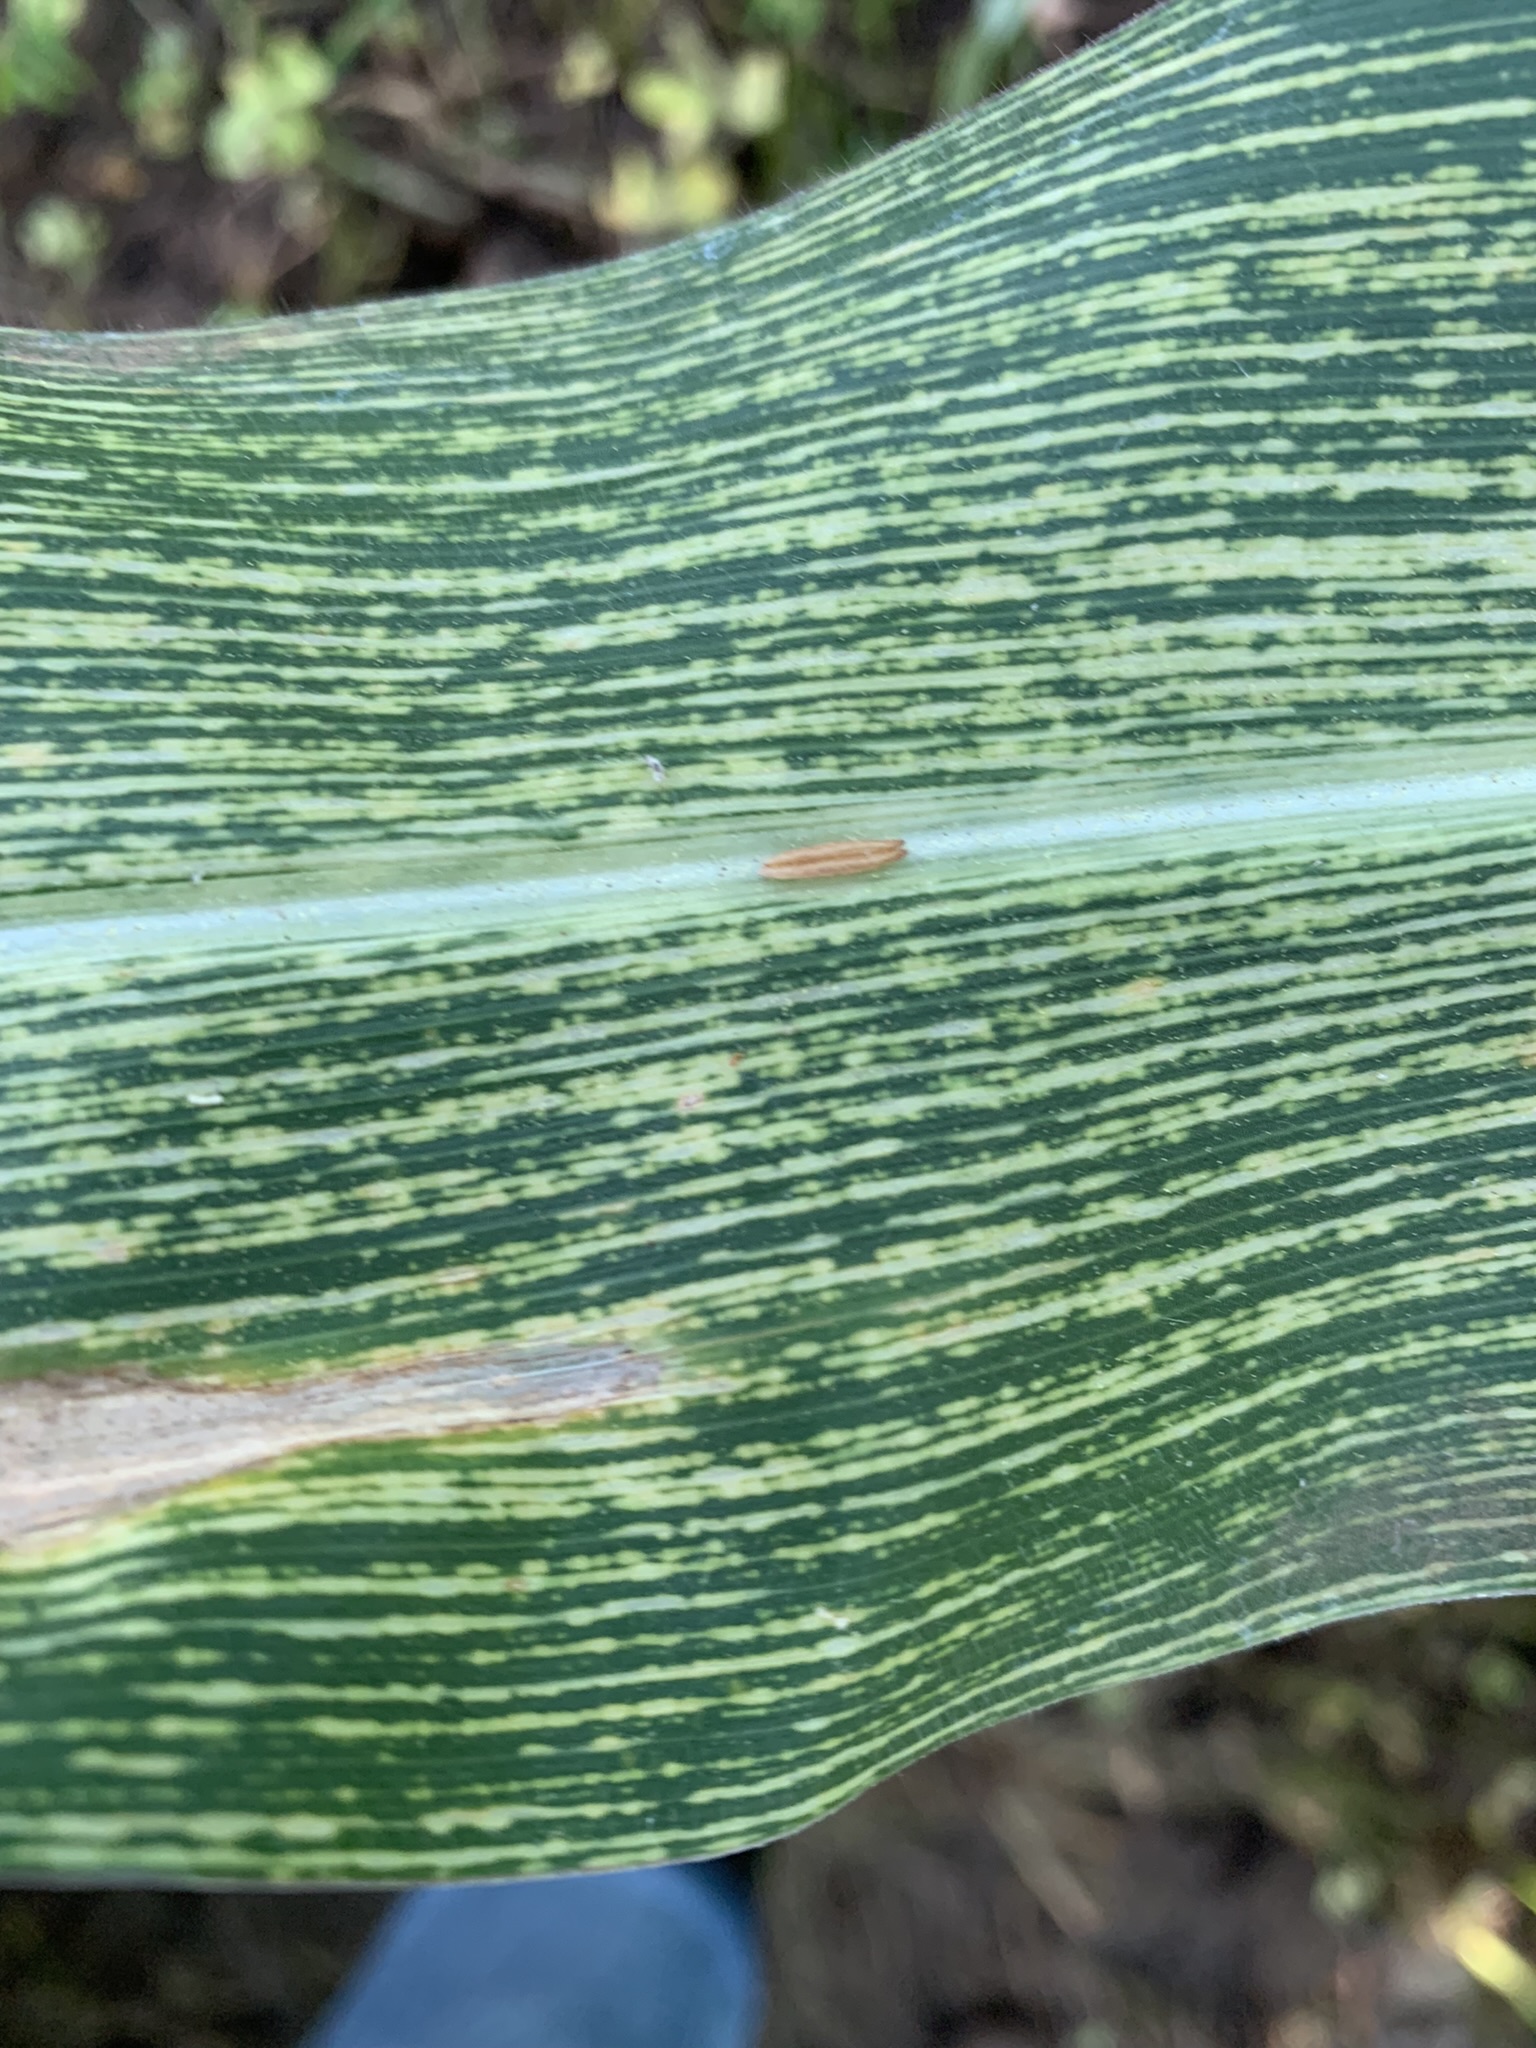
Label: MSV